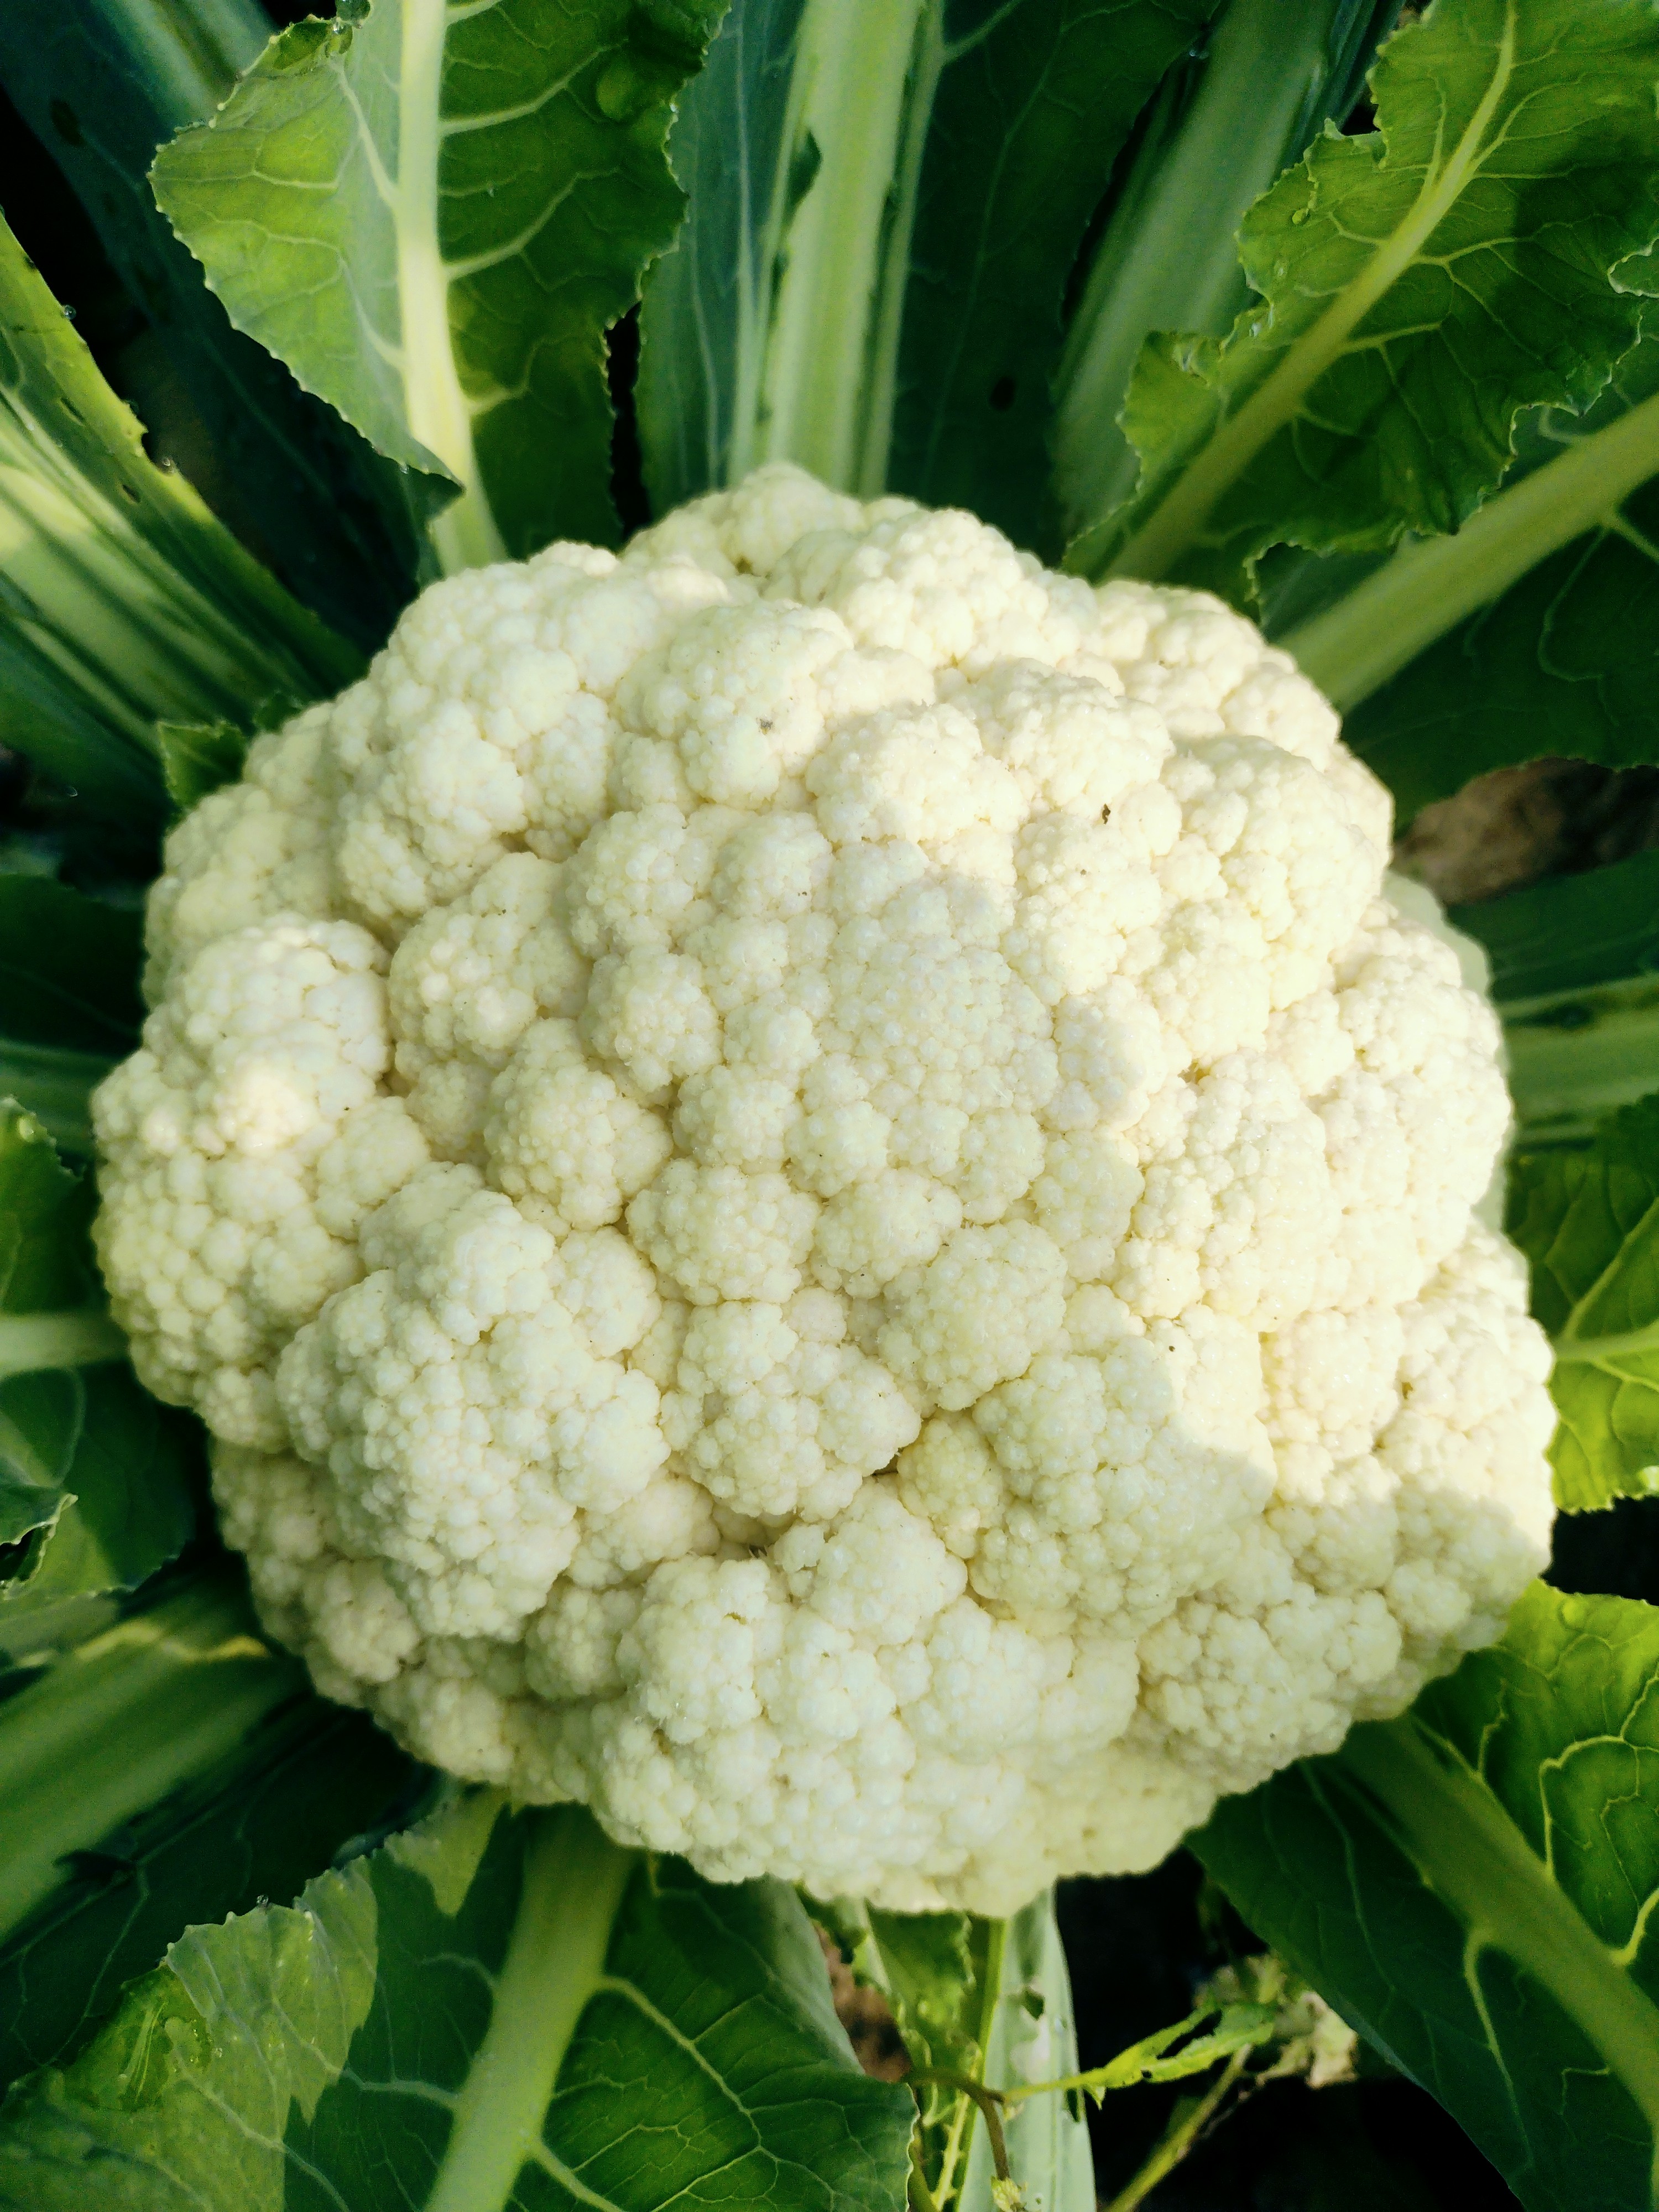
Label: No disease